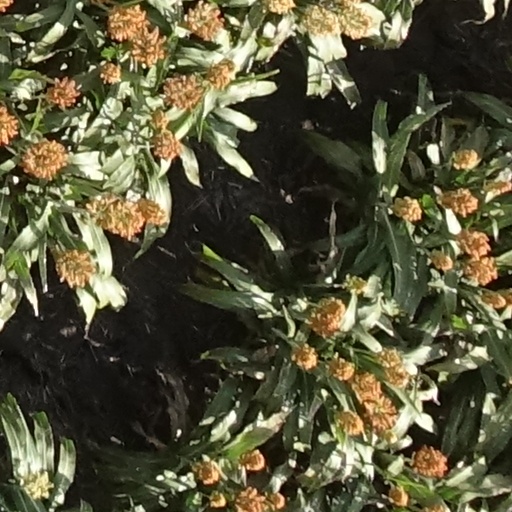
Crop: sorghum